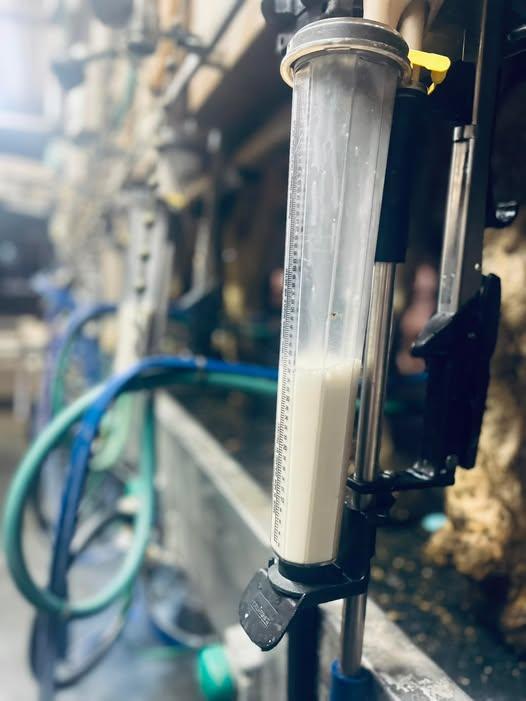
Hii hawa ni teknologi ya kisasa au mashine ambayo hasa huwa inatumika kupima maziwa ilikuweza kuwa maziwa haya yako sawa ama maziwa haya yamekuwa na maradhi mbali mbali.